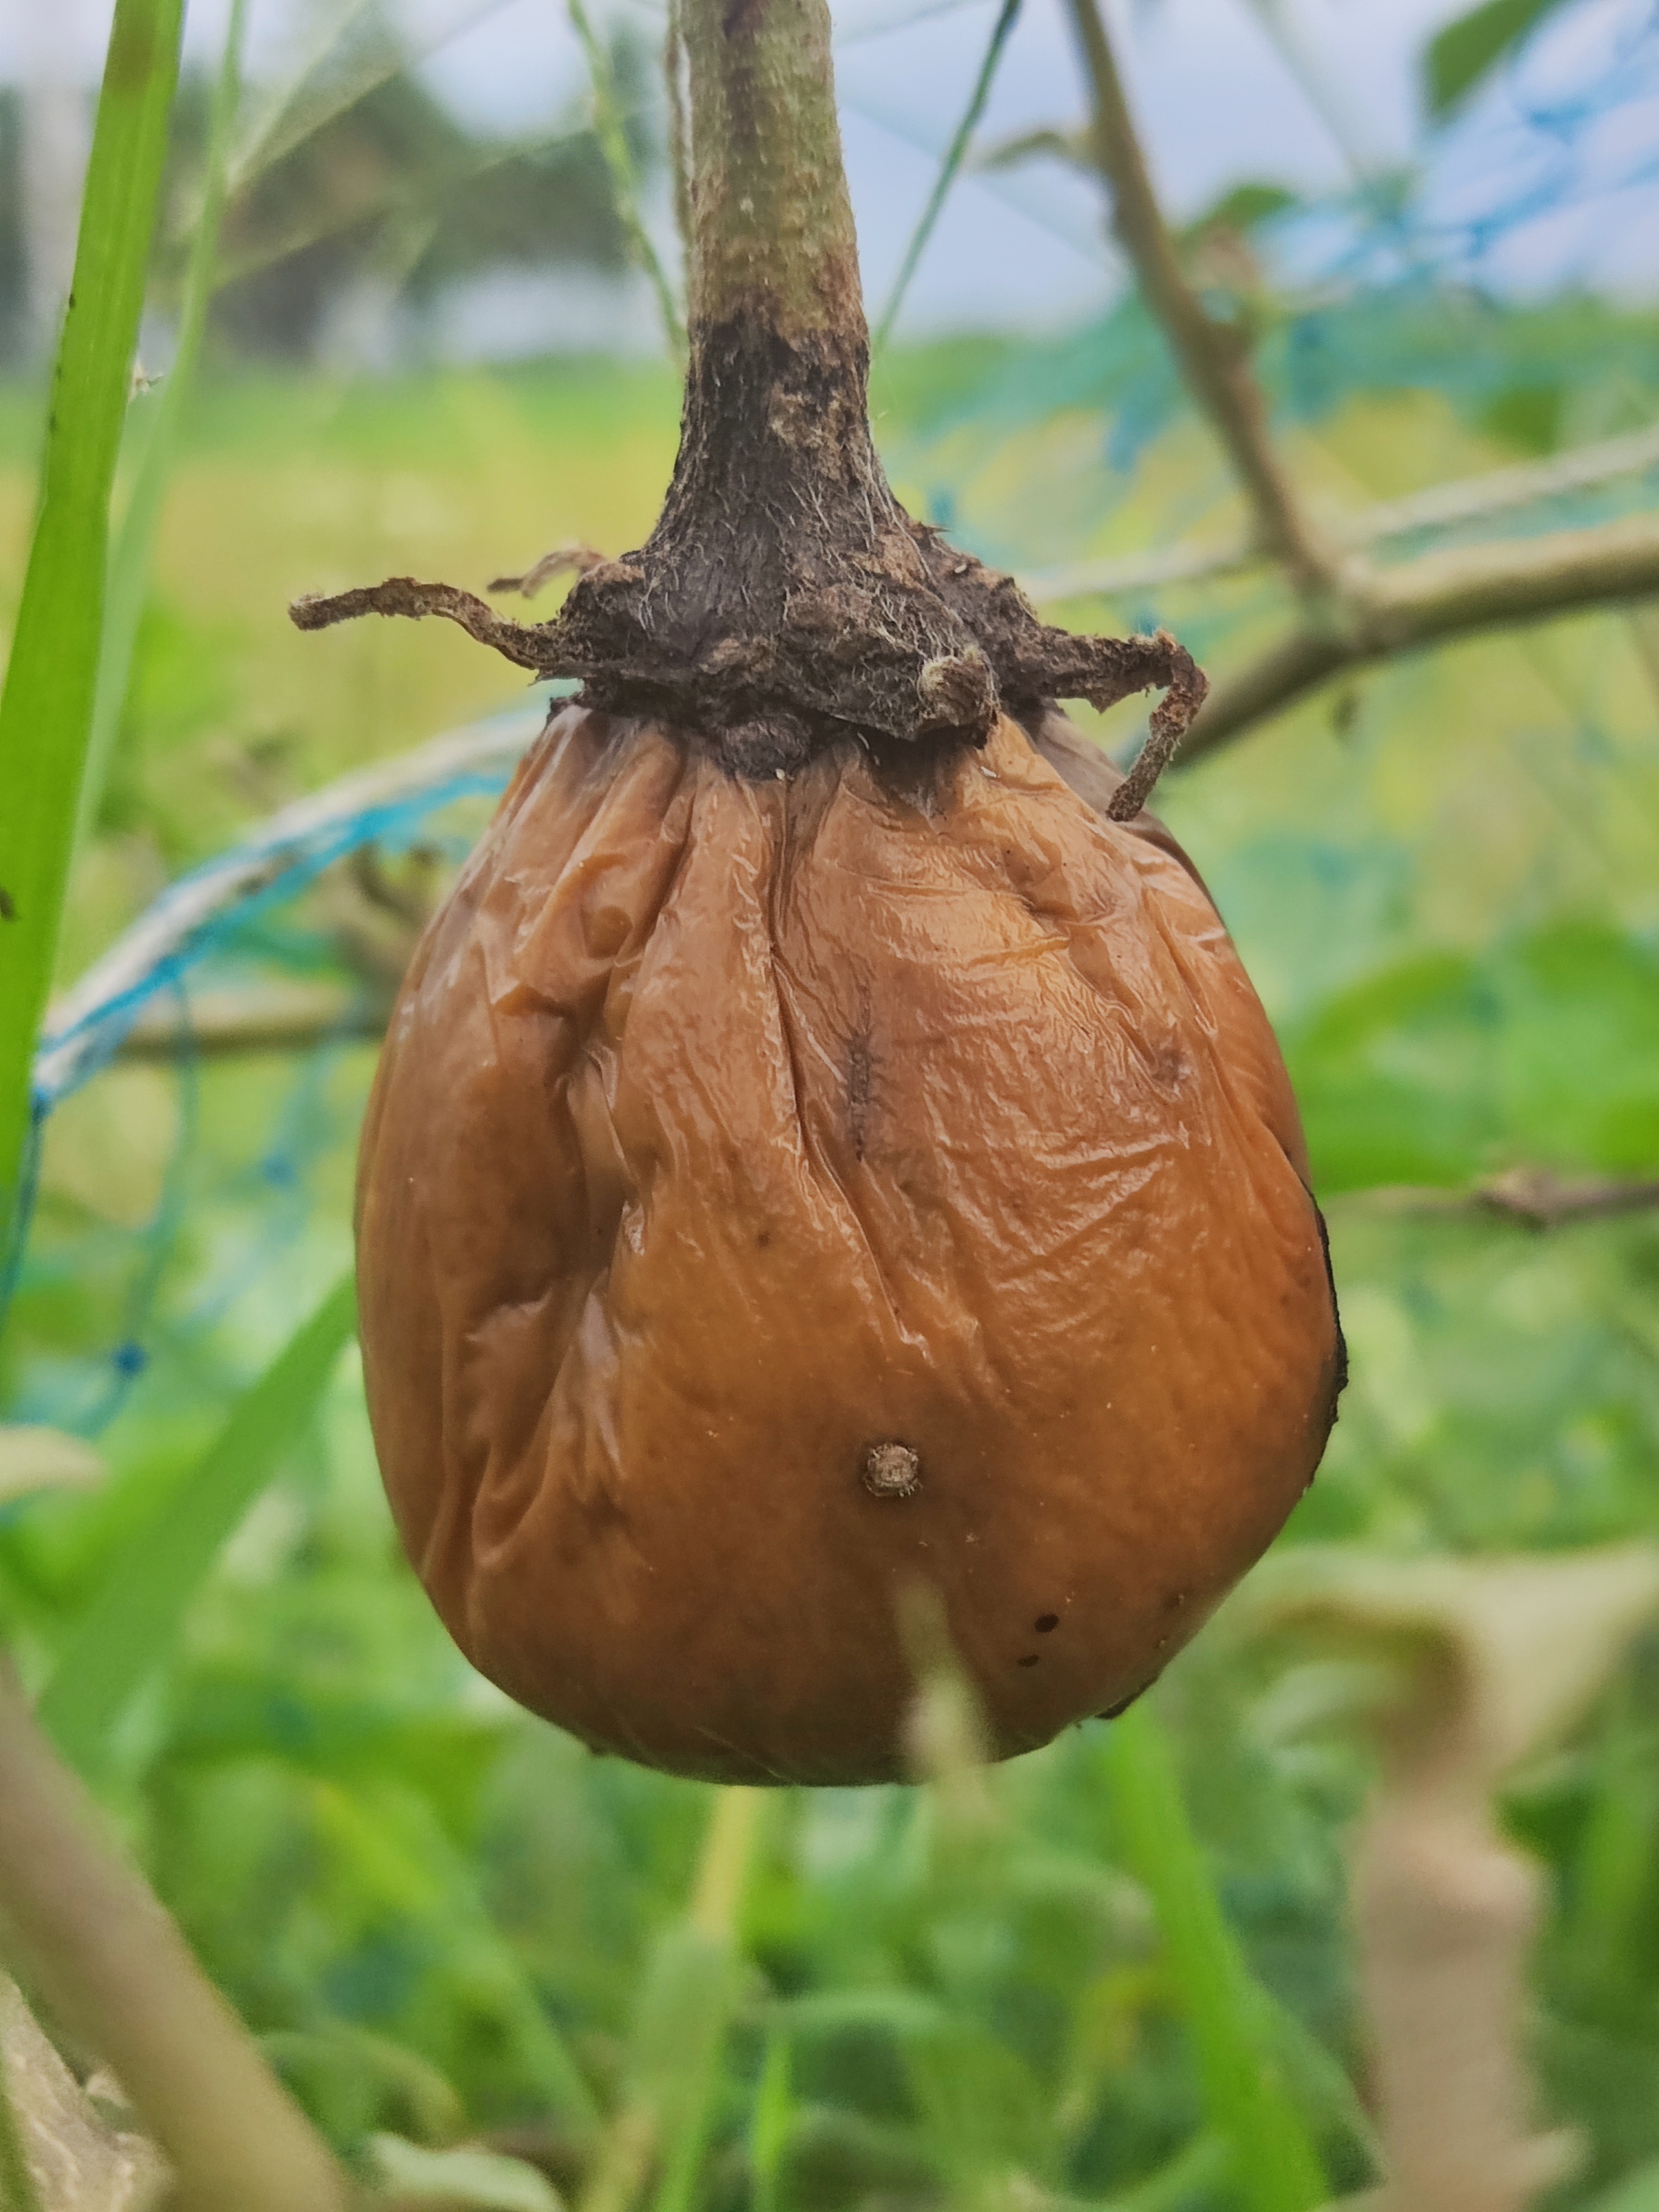
Label: Wet Rot